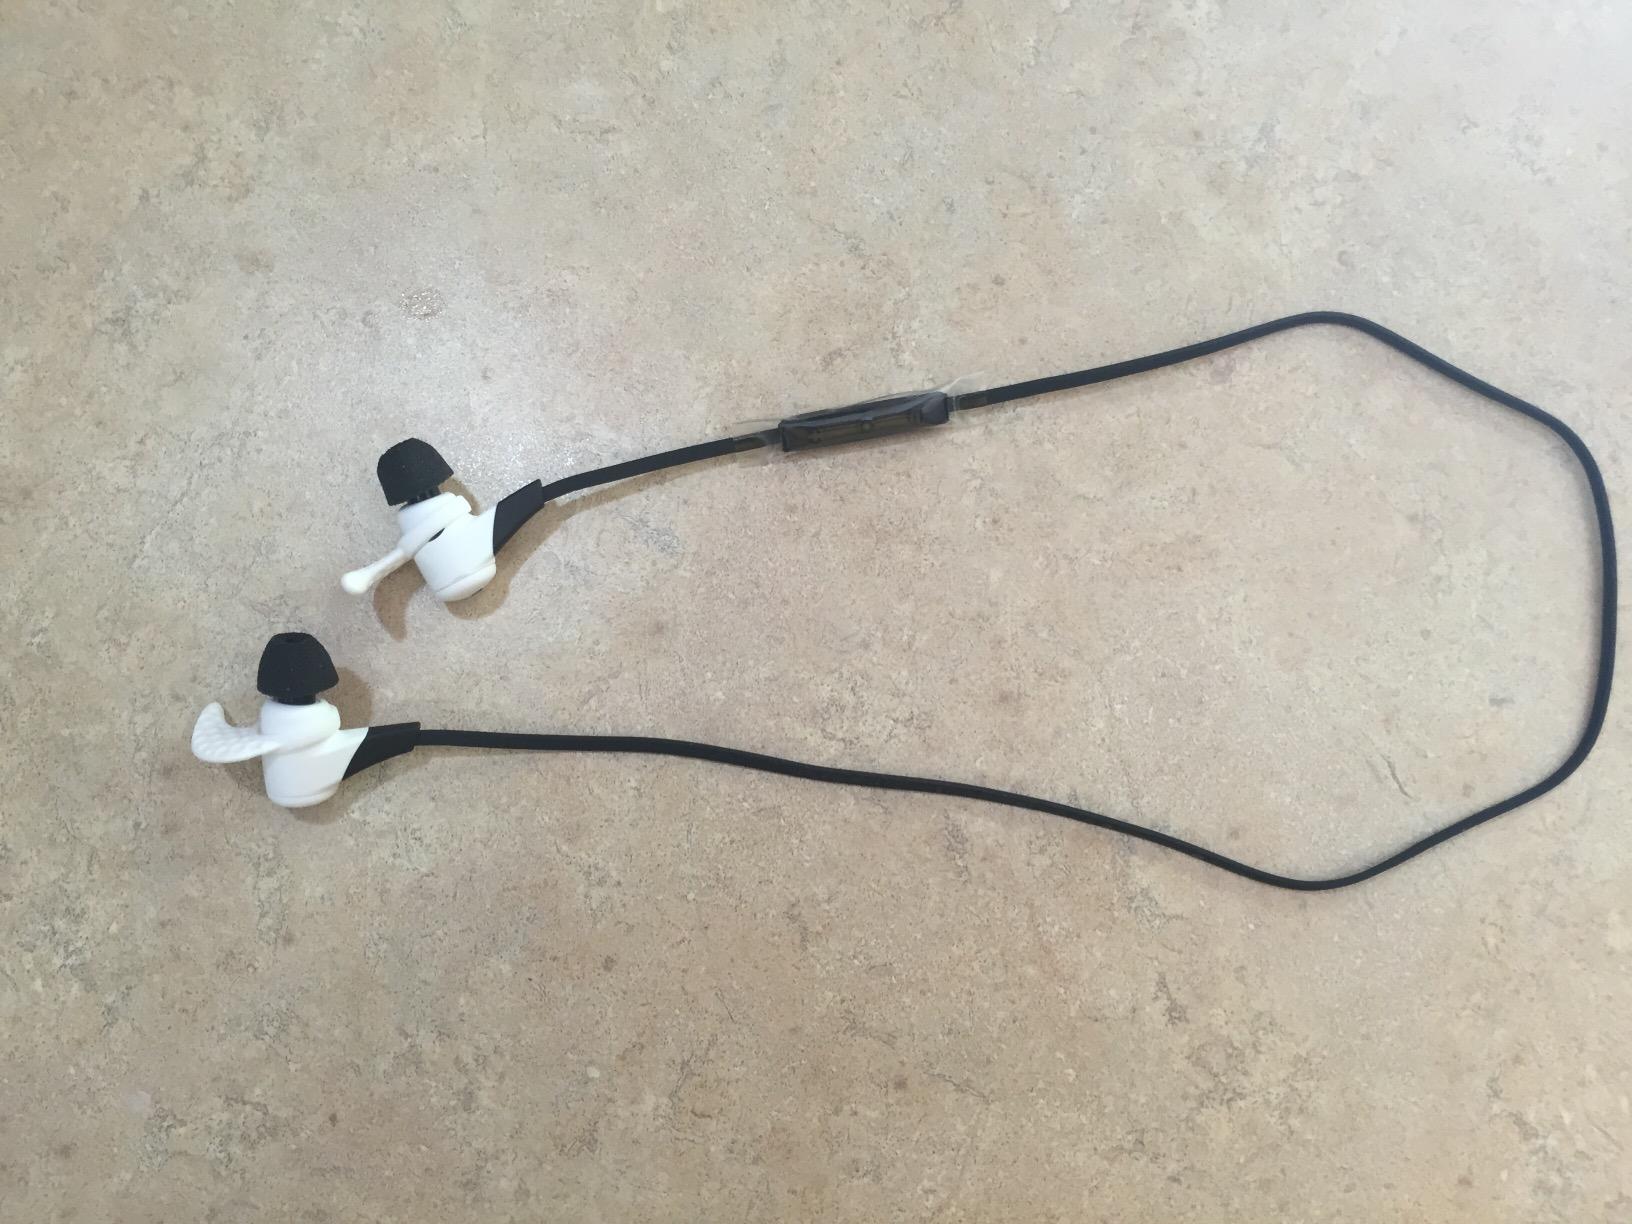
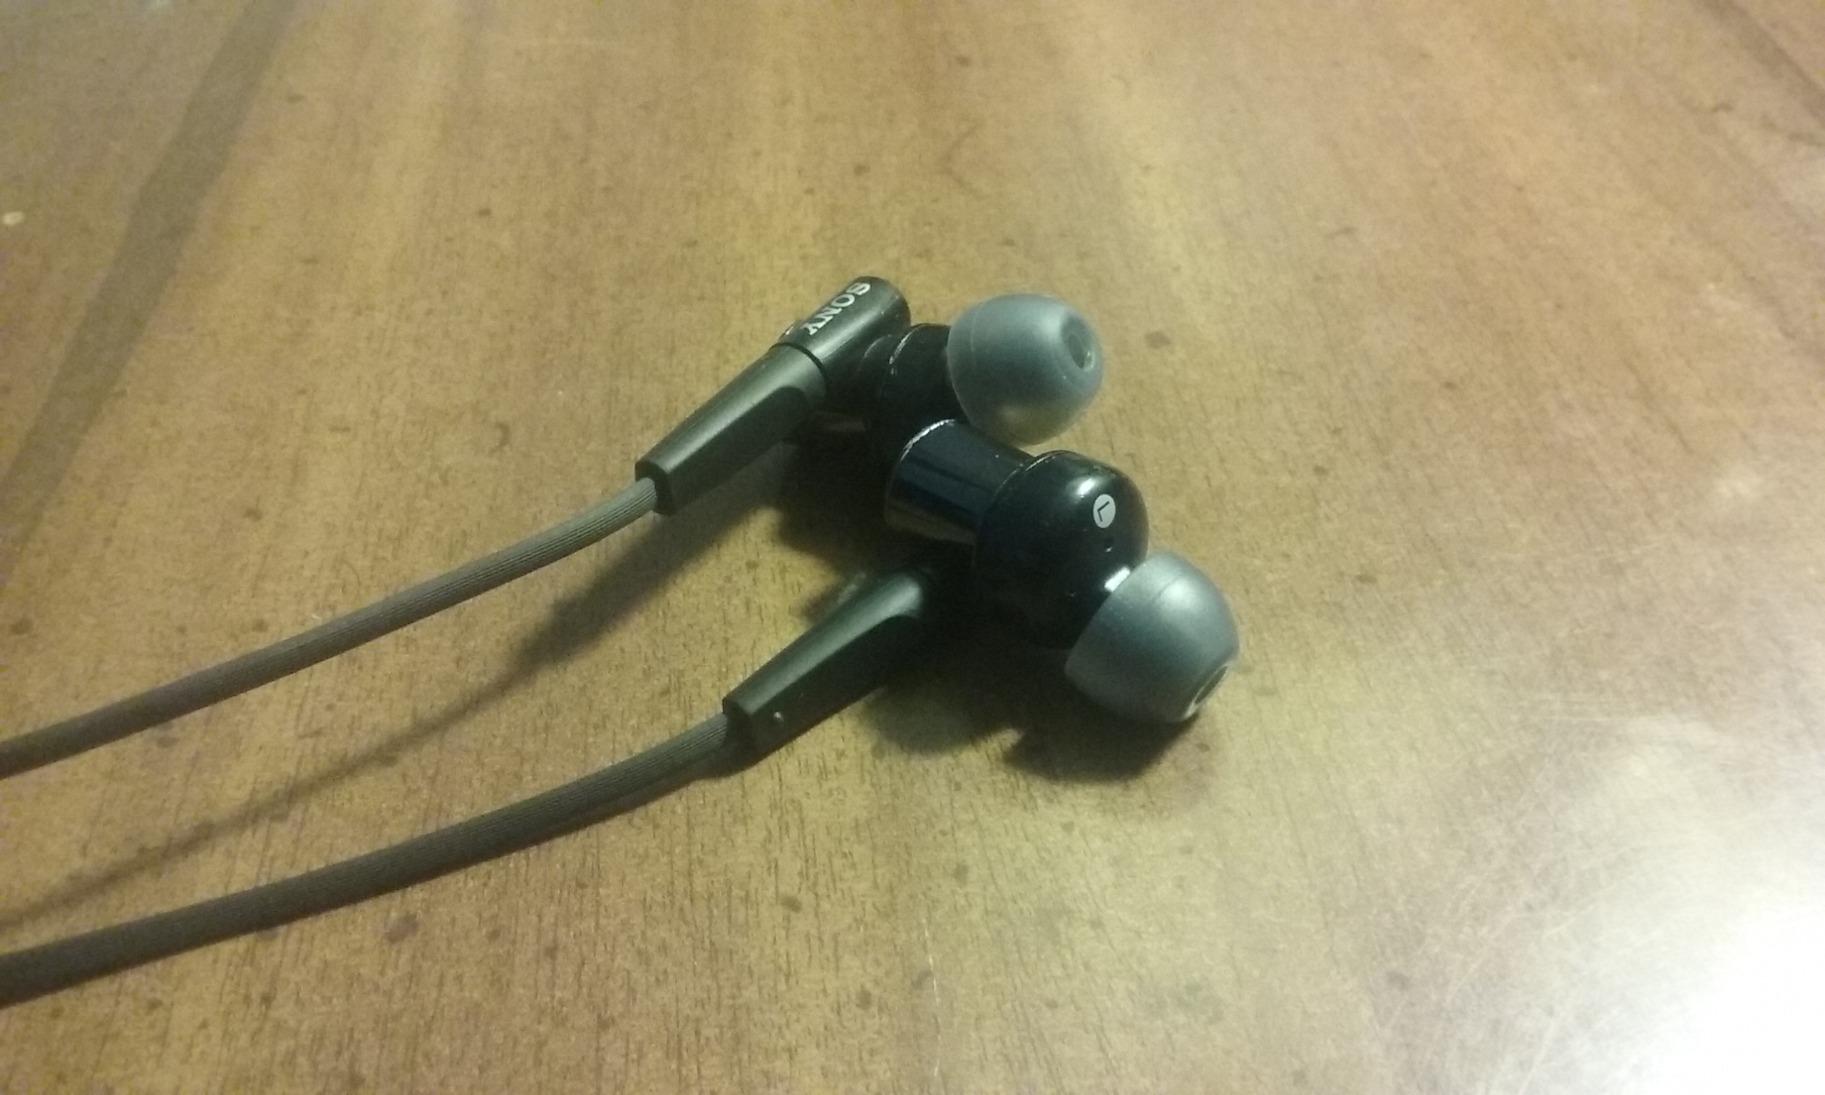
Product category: headphones
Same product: no